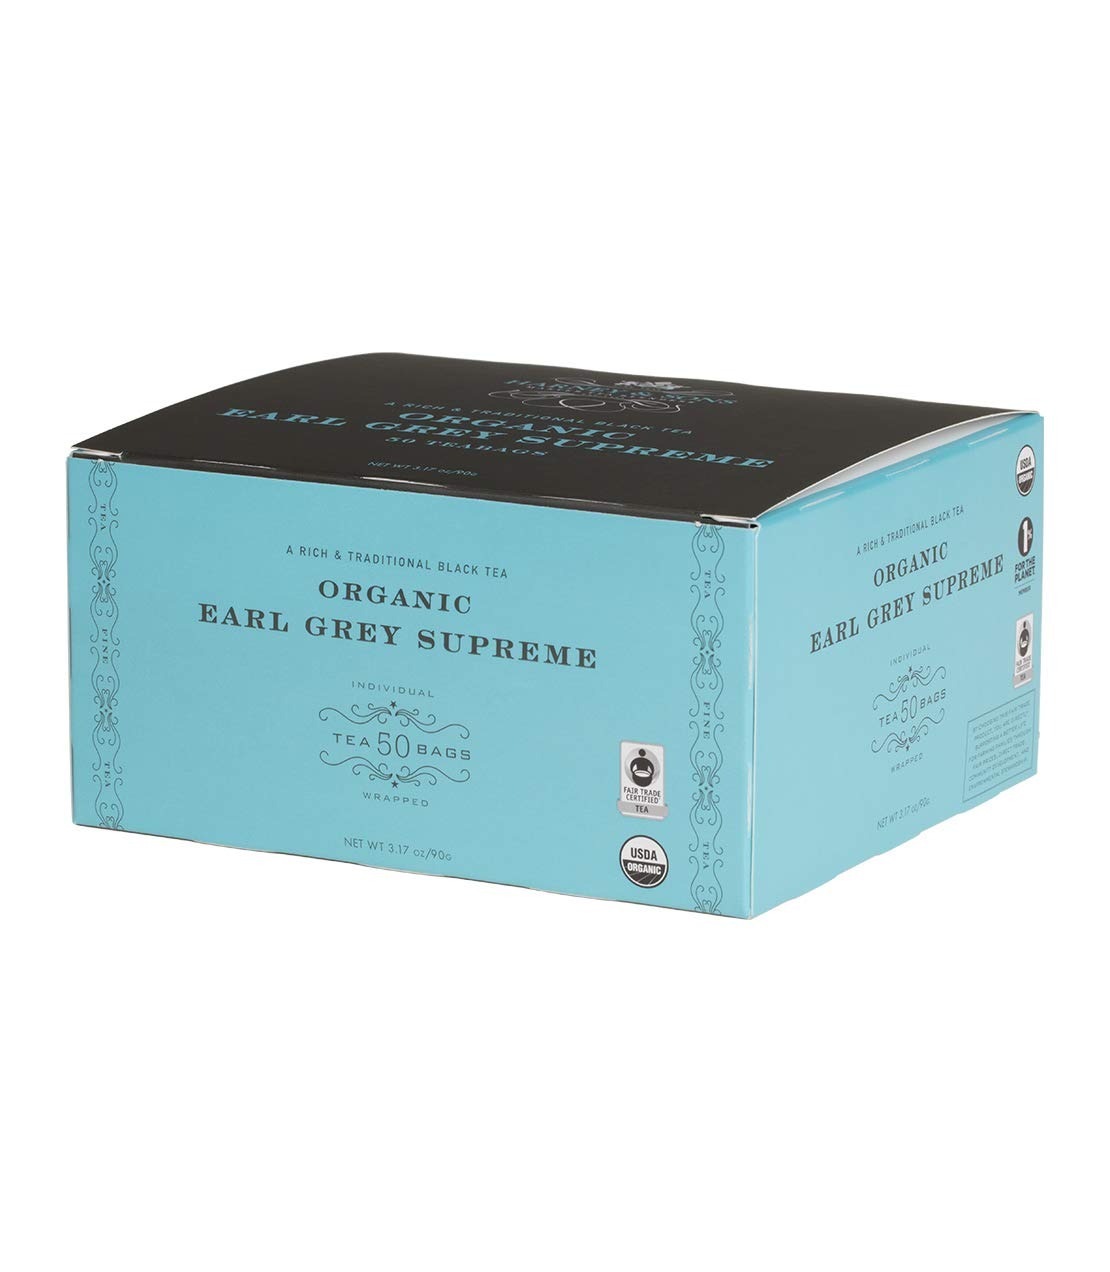
Item Name: Harney & Sons Organic Earl Grey Supreme Teabags, earl grey, 50 Count
Bullet Point 1: Organic black teas blended with bergamot oil make sure a delightful cup of tea.
Bullet Point 2: Certified Kosher
Bullet Point 3: This world-renowned blend was originally a gift from China to the British Prime Minister, Earl Grey.
Value: 50.0
Unit: Count

Price: 8.78